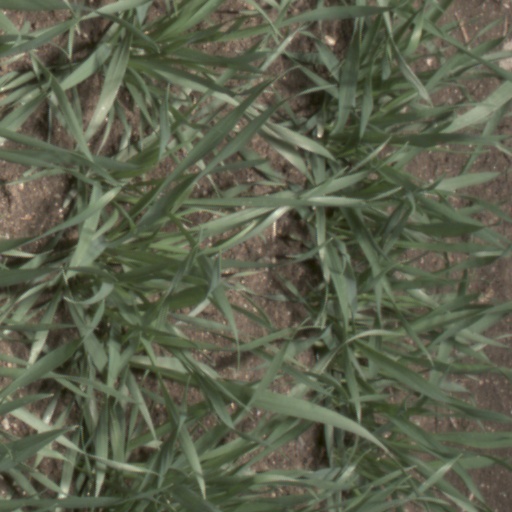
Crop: wheat